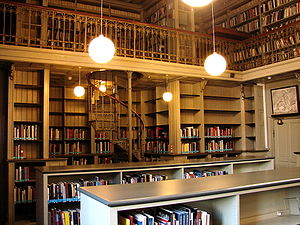
Danmarks Kunstbibliotek / Billedgalleri
Danmarks Kunstbibliotek er statens hovedfagsbibliotek for arkitektur, billedkunst og kunsthistorie. Danmarks Kunstbibliotek, der oprindeligt blev grundlagt som mindre håndbibliotek for Det Kongelige Danske Kunstakademi i 1754, fungerer i nutidens Danmark som fag- og forskningsbibliotek for dels kunstakademiets skoler, dels universitetsinstitutterne for fortrinsvis kunsthistorie, æstetik og museologi, dels offentlige myndigheder, dels praktiserende arkitekter og arkitekturforskere samt praktiserende kunstnere, kunstteoretikere og kunsthistorikere. Derudover kan Danmarks Kunstbibliotek, der siden 1883 har haft til huse på Charlottenborg ved Kongens Nytorv i København, benyttes af den danske befolkning i almindelighed.